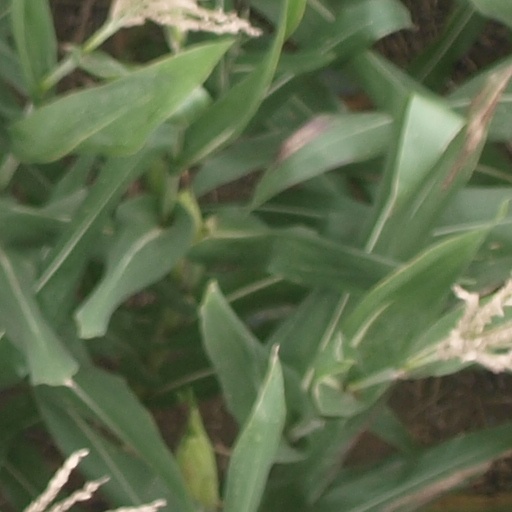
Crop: maize; corn